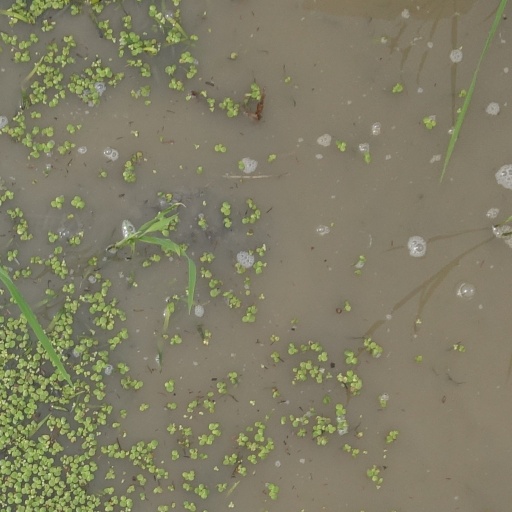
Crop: rice